Matt Magee

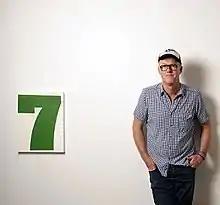
Matt Magee with painting entitled "Green ABQ7"

Matt Magee is an American contemporary artist who is best known for his minimal abstract geometric paintings, sculptures, prints, assemblages, murals and photographs. He was born in Paris, France in 1961 and moved from there to Tripoli, Libya and then to London. He moved to Brooklyn in 1984 to attend Pratt Institute for an MFA after completing a BA in Art History at Trinity University in San Antonio, TX. He maintained a studio on New York City until 2012 and currently lives in Phoenix, AZ.